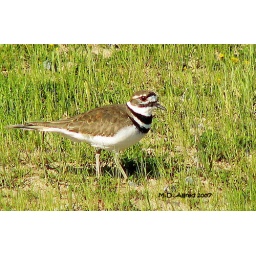
enjoying a Spring day in a green field with some flowers. Look at his red eye!!